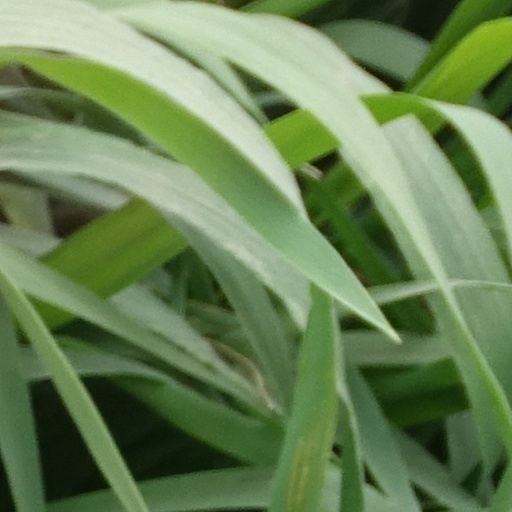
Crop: wheat